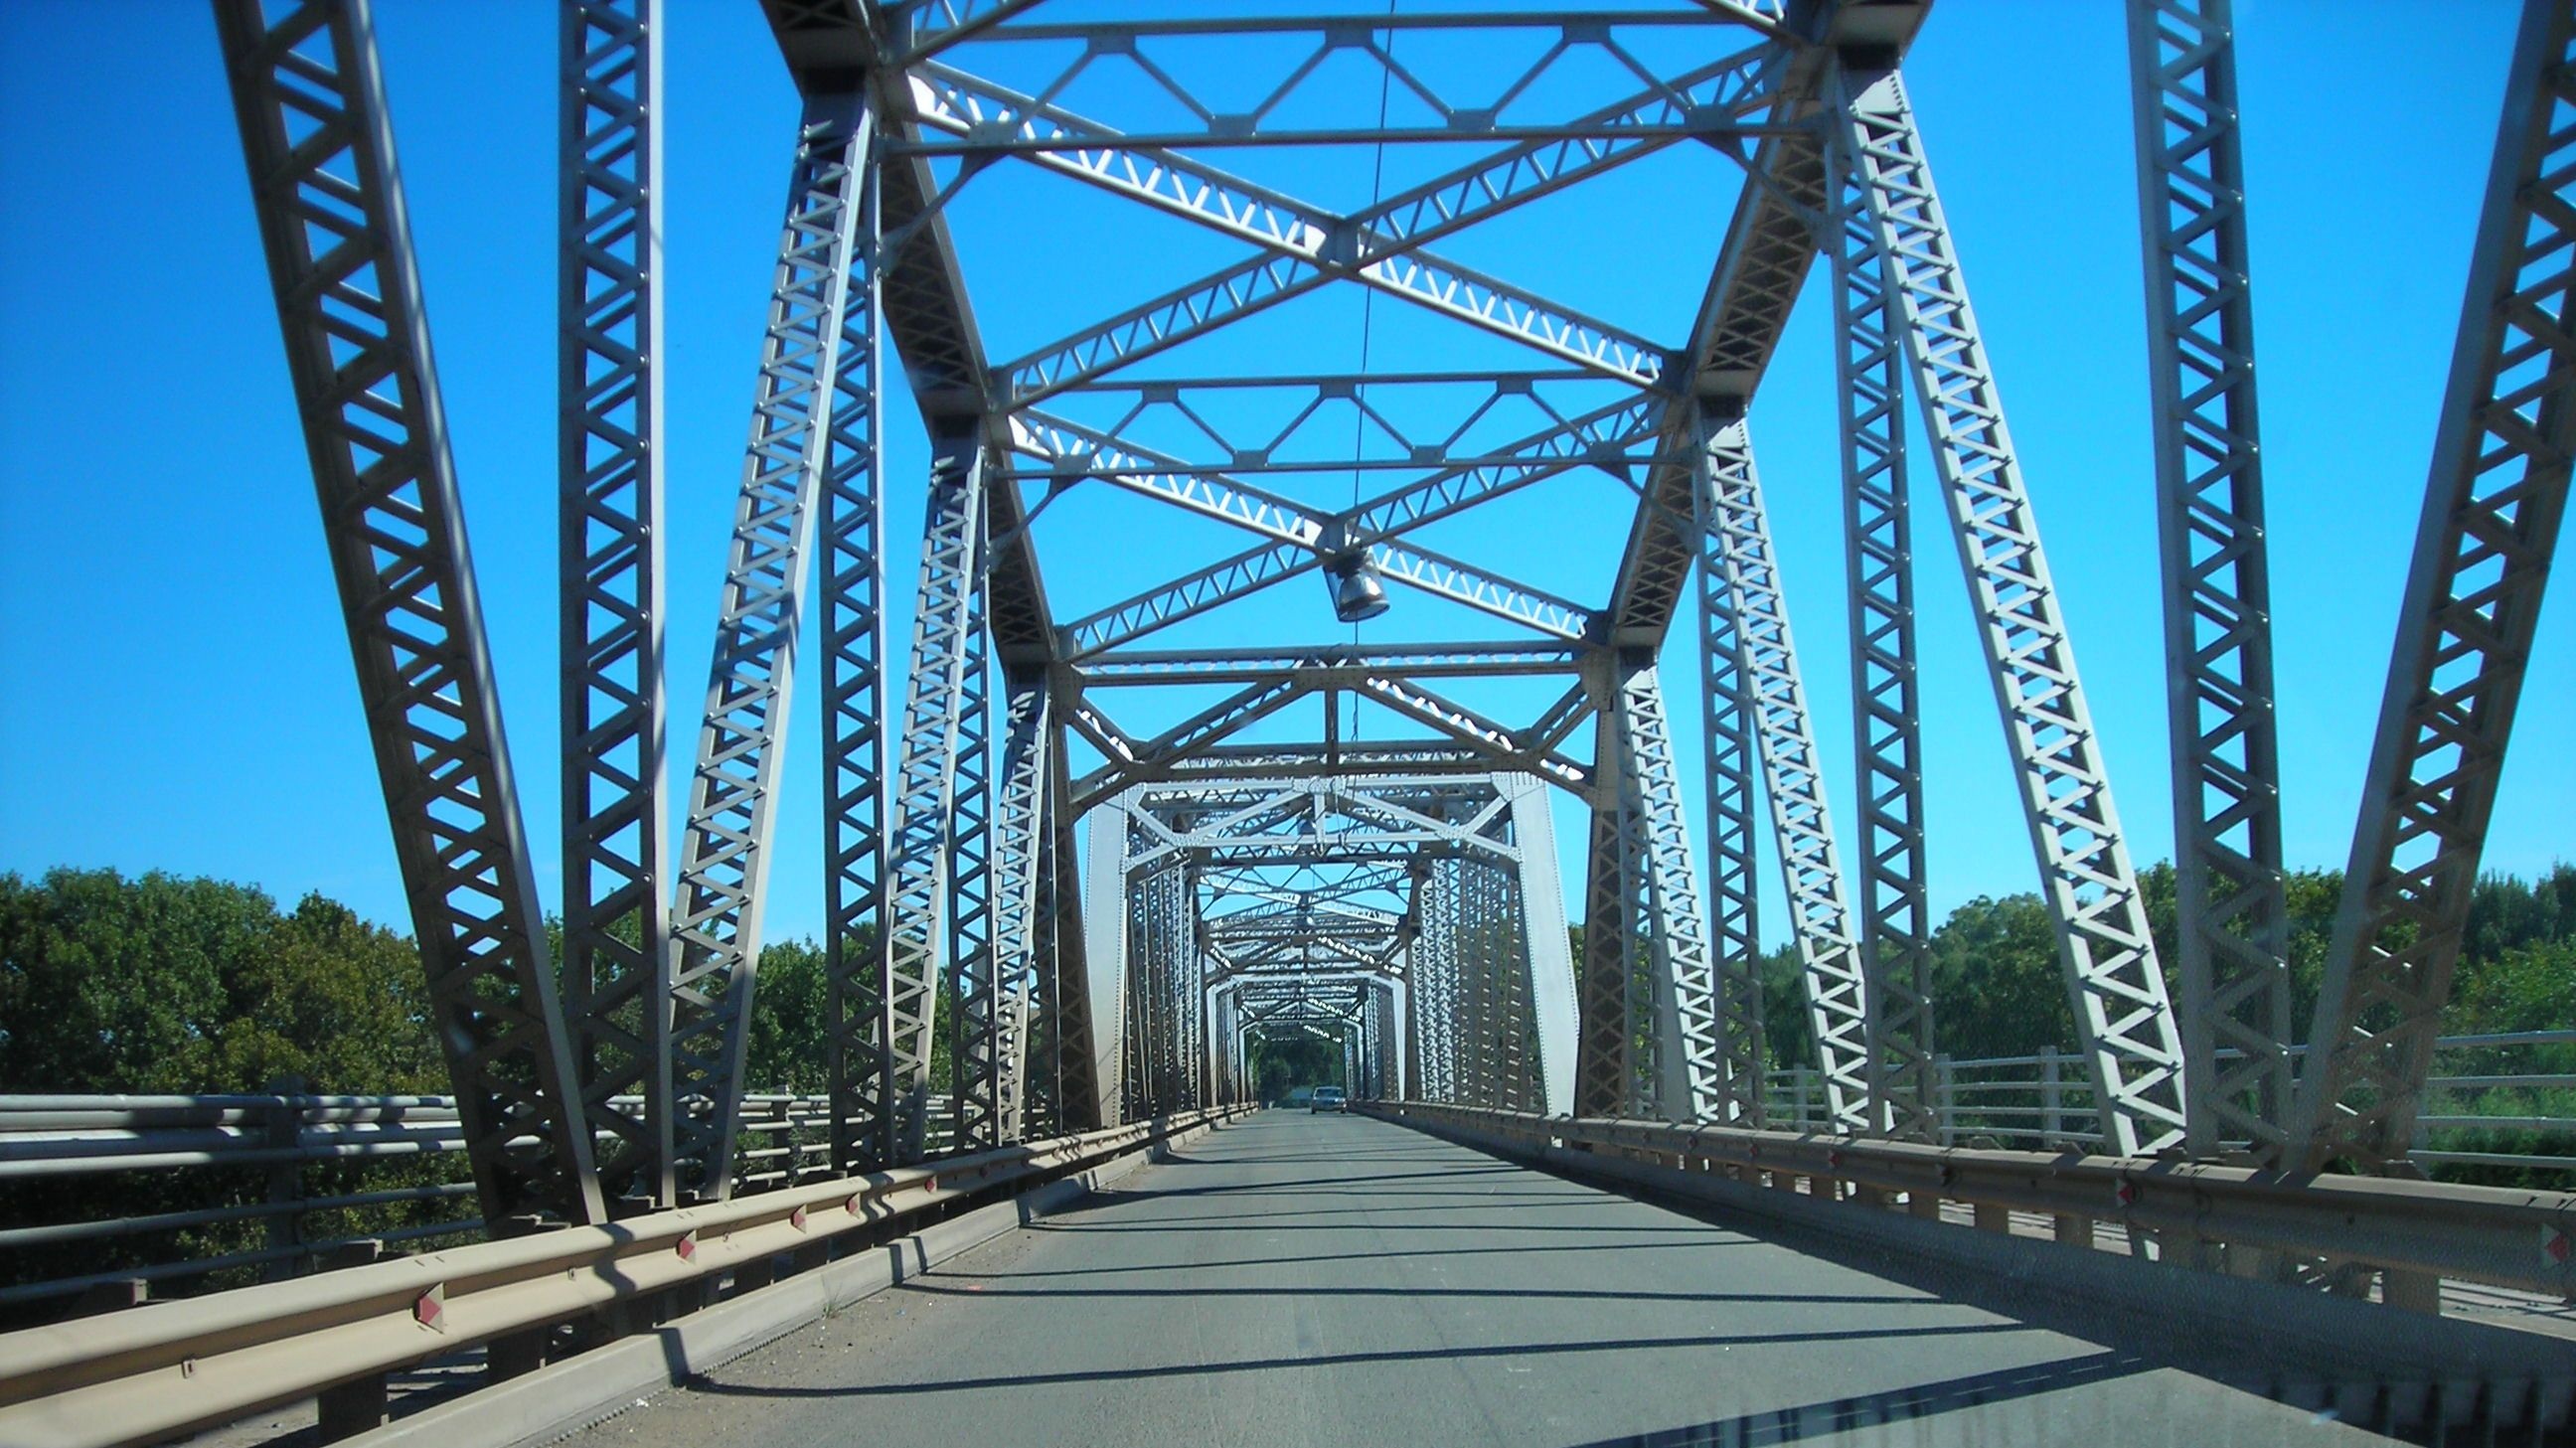
structure, bridge, overpass, suspension bridge, construction, amusement park, park, landmark, roller coaster, bridge construction, steel bridge, cable stayed bridge, arch bridge, truss bridge, skyway, amusement ride, cantilever bridge, nonbuilding structure